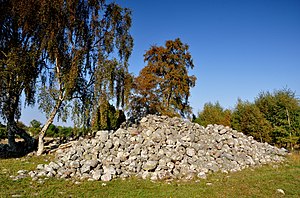
Angantyr / Bersærken Angantyr
På Gotland kaldes denne gravhøj "Angantyrs røs",[6] men blev i virkeligheden anlagt i bronzealderen.
Angantyr eller Agantyr var navnet på tre mænd i den samme slægt i norrøn mytologi, omtalt i fornaldersagaen Hervors saga, i Saxo Grammaticus' Gesta Danorum og i den færøske balladen Arngríms synir.